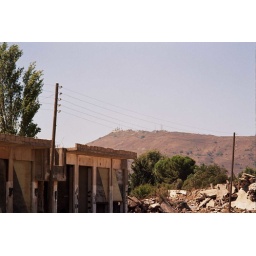
the mountain over the town is the golan heights. on top of the hill you can see an israeli listening post